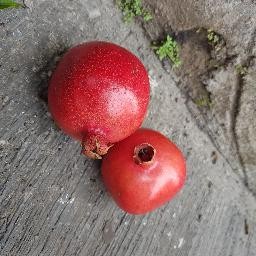
Fruit: Pomegranate
Quality: Good